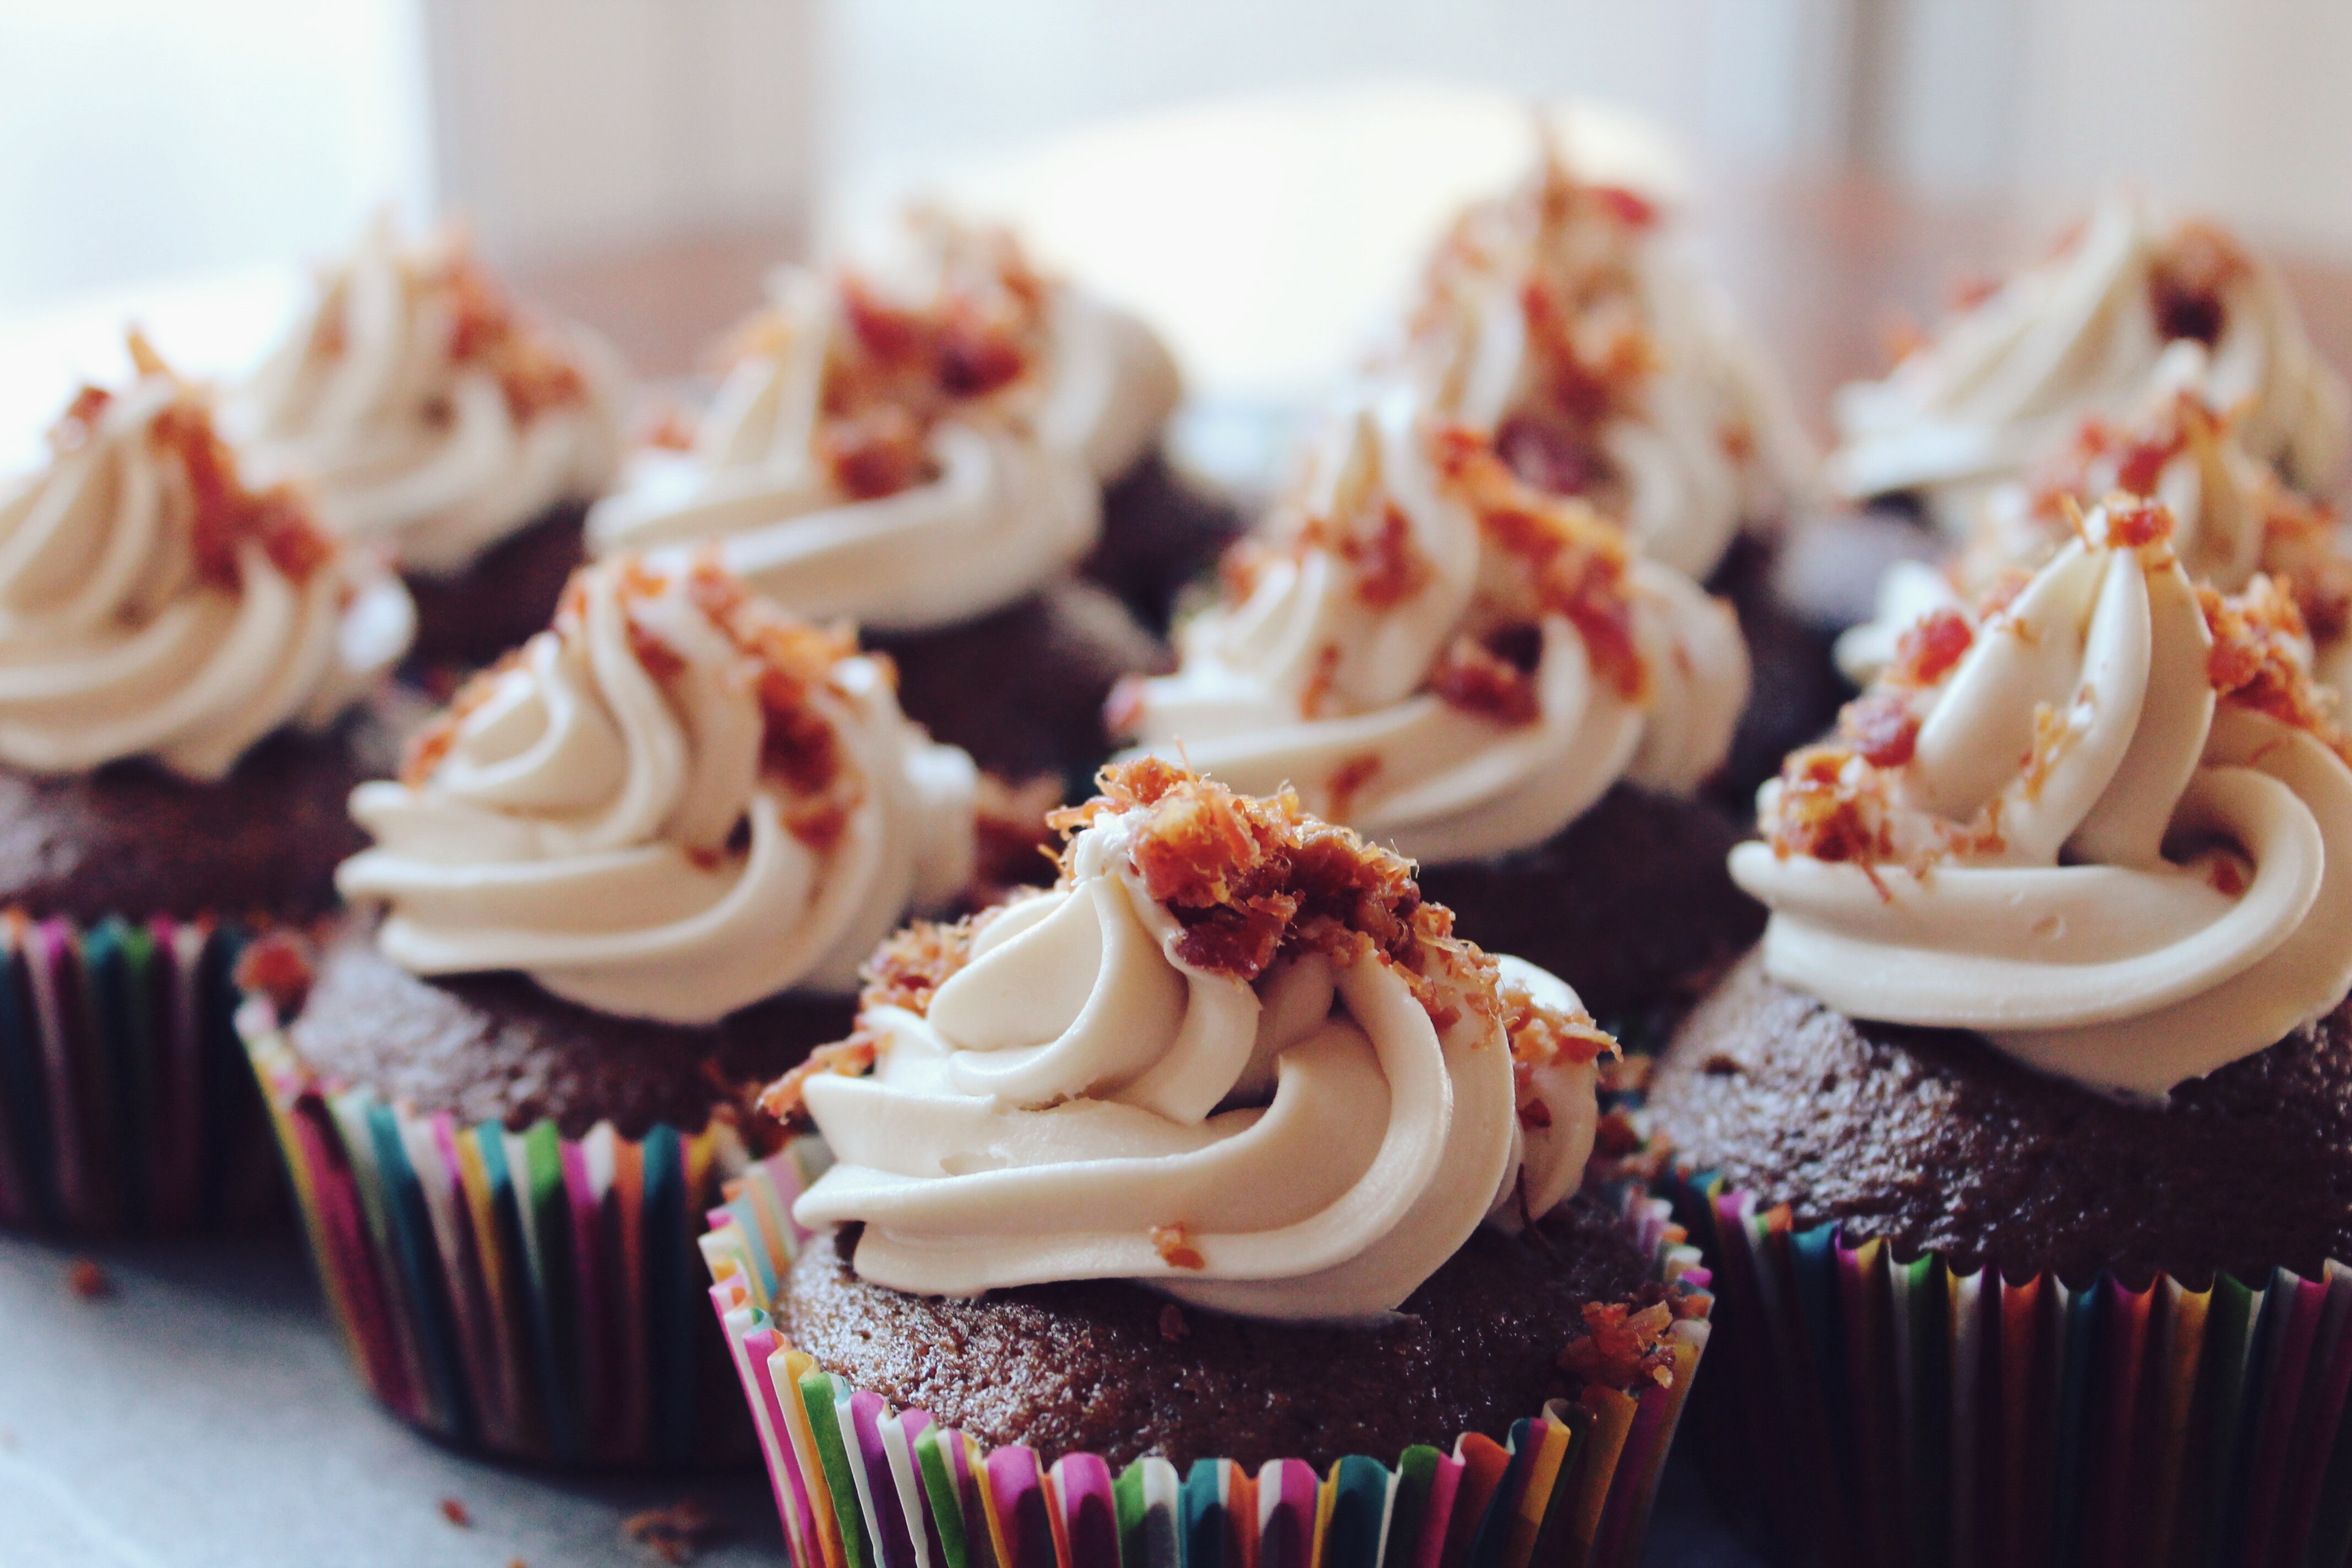
food, chocolate, cupcake, baking, dessert, cake, sweets, icing, cupcakes, flavor, buttercream